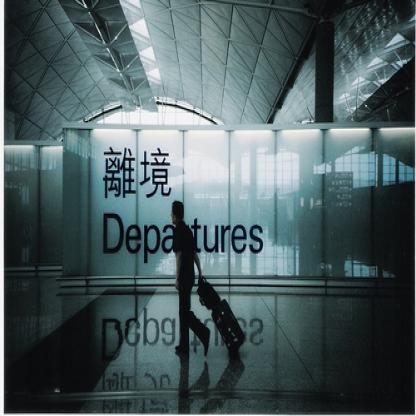
Scene: Indoor